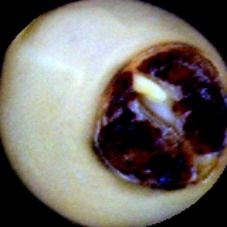
Label: Broken